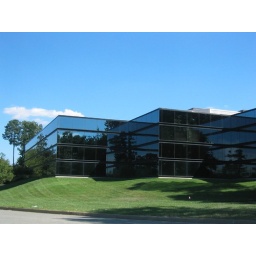
I always wanted to grow up to work in one of those mirror-windowed office buildings in a sprawling office park. Dream accomplished.